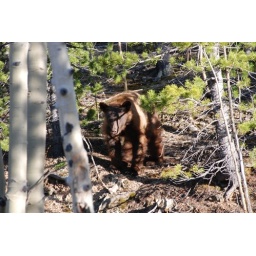
28 x ... Snapped by our son near his house near Bailey Colorado. This is a common occurrence. .